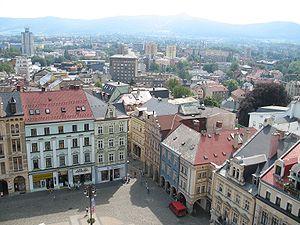
Cet article est partiellement ou en totalité issu de l’article de Wikipédia en allemand intitulé « Liste der Städte in Tschechien ».
Liberec est une ville de la Tchéquie, la capitale de la région de Liberec et le chef-lieu du district de Liberec. Sa population s'élevait à 104 445 habitants en 2020.